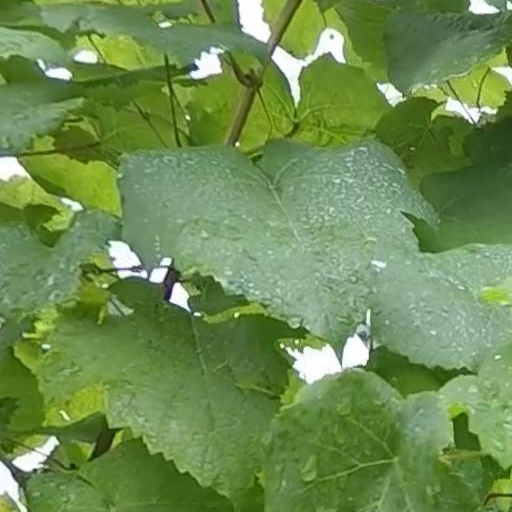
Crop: grape